Woodside Amusement Park

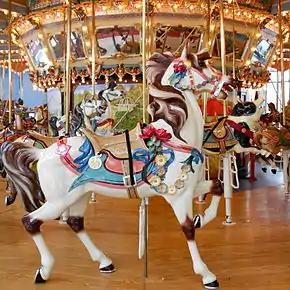
Lead horse on Woodside Amusement Park's Dentzel carousel, now at the Please Touch Museum

Woodside Amusement Park was an amusement park that once operated inside West Fairmount Park in Philadelphia, Pennsylvania. It was constructed in 1897 by the Fairmount Park Transportation Company (FPT), and it continued operations until 1955. FPT's trolley line ran for 10 miles around the park. The introduction of the trolley also introduced "non-bourgeois elements", and the park lost its "middle class tone". As a result, many who visited the park never returned, and instead went to its competitor Willow Grove Park.